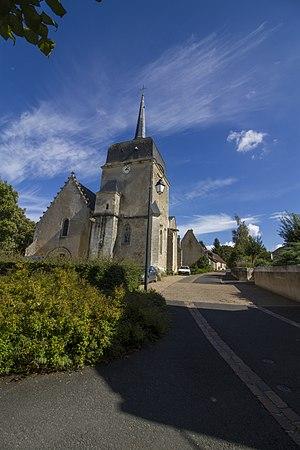
Église de Beaumont-sur-Dême
Beaumont-sur-Dême est une commune française, située dans le département de la Sarthe en région Pays de la Loire, peuplée de 331 habitants.